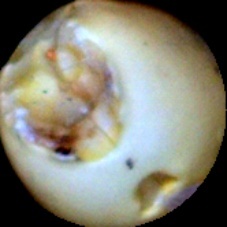
Label: Broken